Lai Chi Wo

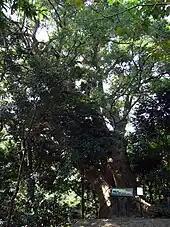
Five-finger camphor

Stone mills are used to peel the crust of the wheat. Each one is made up of two big cylindrical stone structure stacked together. The surface of the rocks is very rough. After you pour the wheat into the mills, you stir the rock structure, and the wheat will be peeled off into rice that villagers can eat.